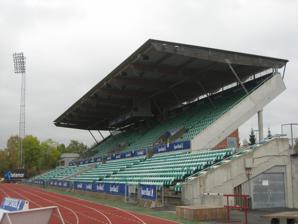
Building: Nadderud Stadion
Country: Norway
Year built: 1961
Sports stadium in Nadderud, Norway Nadderud Full name Nadderud stadion Location Nadderud , Bærum , Norway Coordinates 59°55′16″N 10°34′52″E / 59.92111°N 10.58111°E / 59.92111; 10.58111 Owner Bærum municipality Operator Stabæk Fotball Capacity 4,938 Surface grass Opened 1961 Tenants Stabæk Fotball (football) IL Tyrving (track and field) Former tenants: Bærum SK (football) Nadderud stadion is a multi-purpose stadium at Nadderud near Bekkestua , in Bærum , Norway. Association football It is currently used mostly for track and field meets and football matches, and is the home ground of the Norwegian Toppserien (women's) and Eliteserien (men's) team Stabæk Fotball . Former tenants are Bærum SK . Matches for the U-21 national team has also been played here. The record attendance is about 10,000, from a 1970 Norwegian Cup match where Stabæk played Strømsgodset . Ahead of the 1996 season, a new main grandstand with seating for 2,900 people was opened, costing 15 million Norwegian krone (NOK). It increased the seating at the stadium with 1,400 seats from the old grandstand. The municipality installed flood lights ahead of the 2005 season. Stabæk moved to Telenor Arena for the 2009 Tippeligaen season, but returned to Nadderud for the 2012 season due to financial issues. In a 2012 survey carried out by the Norwegian Players' Association among away-team captains, Nadderud was ranked twelfth amongst league stadiums, with a score of 2.73 on a scale from one to five. From 2009 the stadium is the home pitch of Stabæk's women's team Stabæk Fotball Kvinner (SFK), who play in Toppserien , the women's top division. Before the start of the 2012 season, Stabæk Fotball has moved back to Nadderud and the team's Eliteserien matches will be played at the stadium. This follows a decline in fortune of the top tier team, who were not able to pay for their rent for Telenor Arena past the end of 2011. Athletics The stadium hosted the European Cup in Athletics , First League for Men, in 2000. Domestically it has hosted the Norwegian Championships in 1966 (arranged by ( IL Tyrving ) and 1985 (arranged by ( Fossum IF ). It annually hosts the country's largest track and field meet, Tyrvinglekene. Bandy The Norwegian bandy final was held here on 22 February 1970 when Strømsgodset IF under a heavy snowfall beat Stabæk IF 3–1. External links Nadderud Stadion - Nordic Stadiums References Wikimedia Commons has media related to Nadderud stadion .